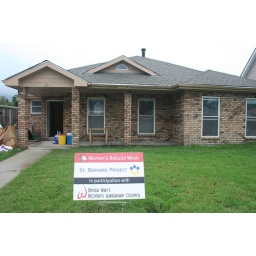
It's actually a really cute house and even has an in ground pool in the back.